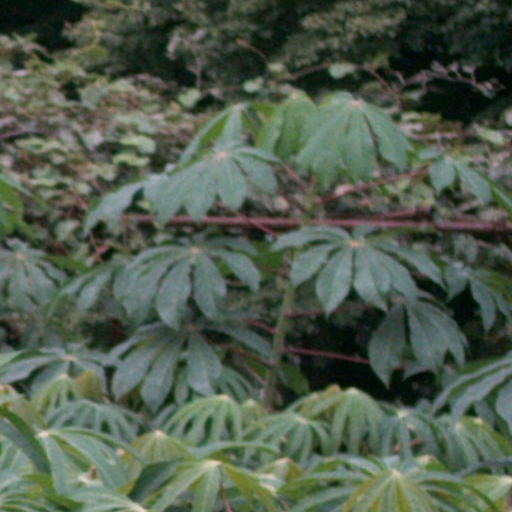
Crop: cassava